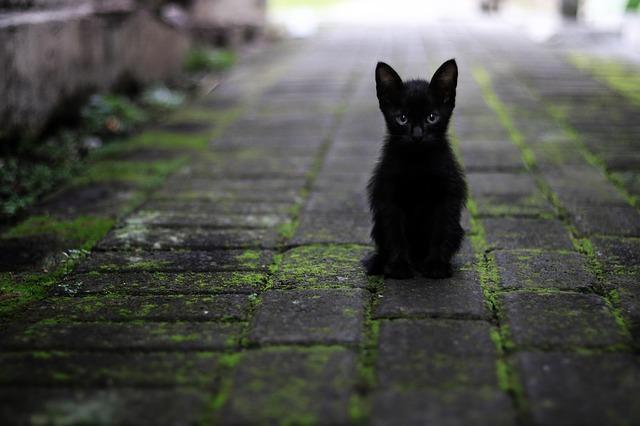
cat